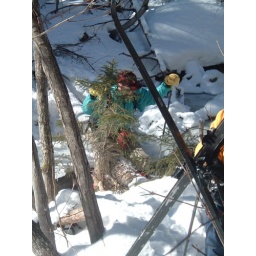
Dave crosses the log bridge over Kanc. Brook (open water and ice below)